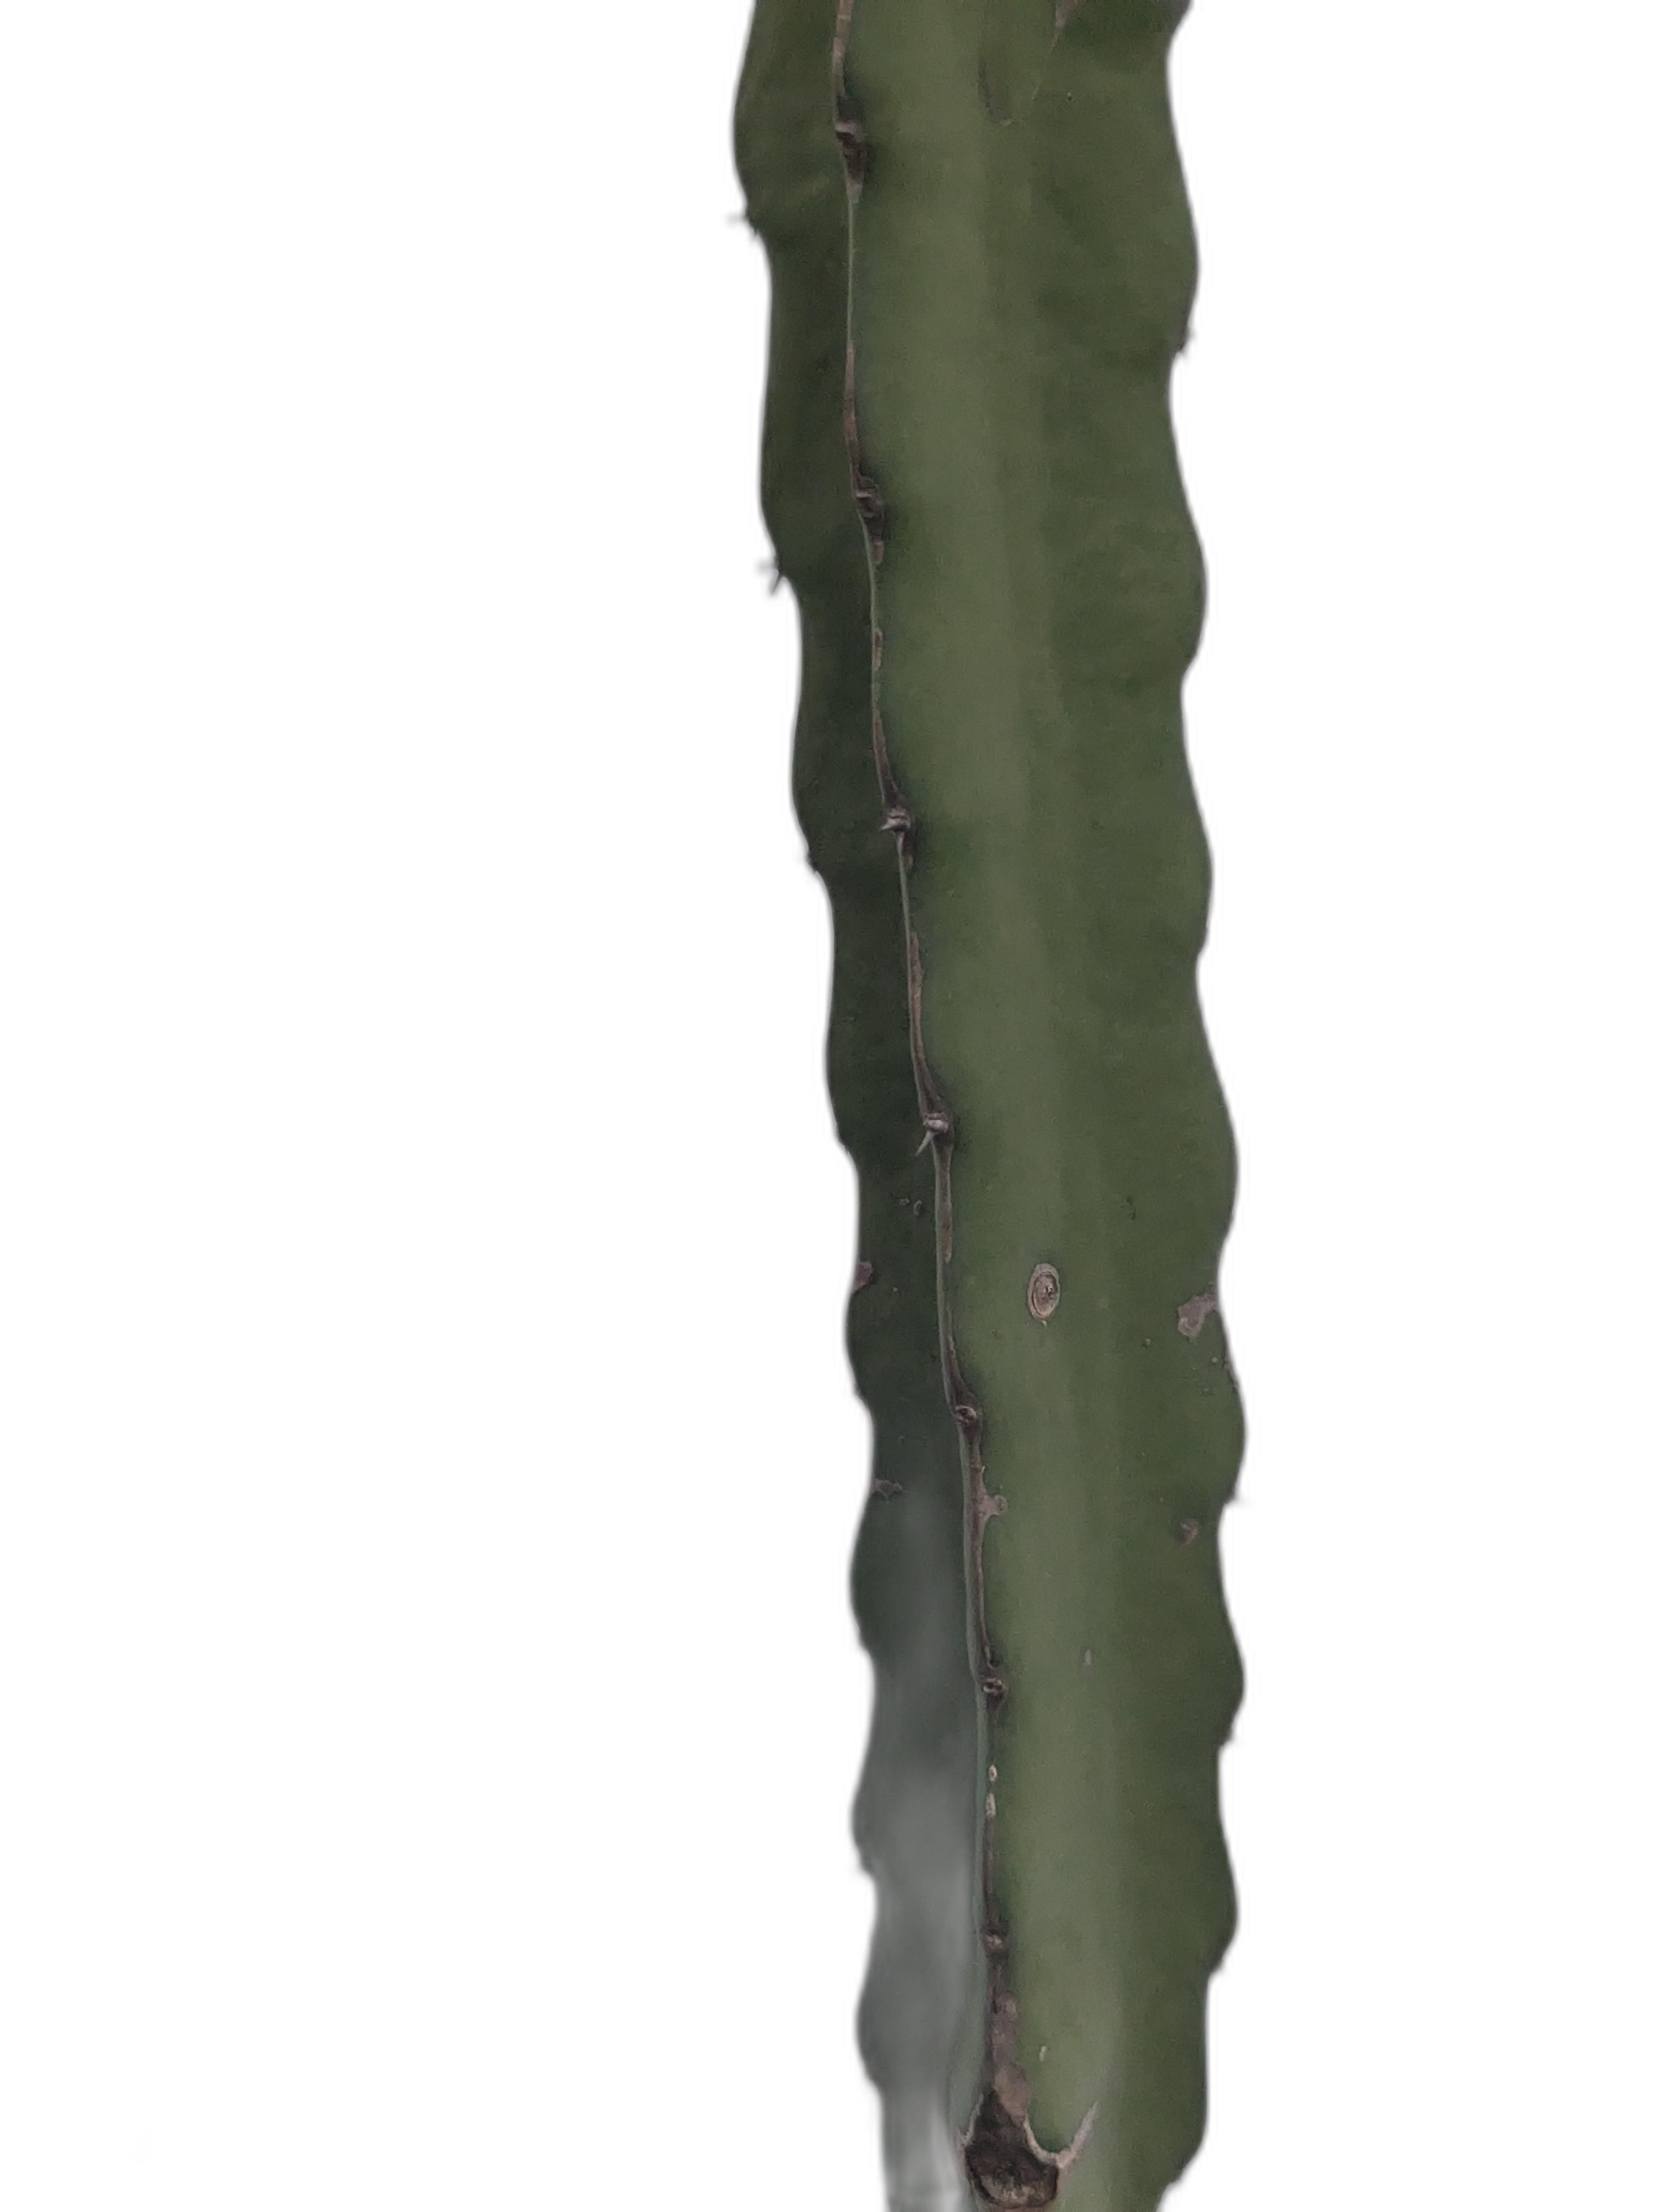
Label: Bad leaf